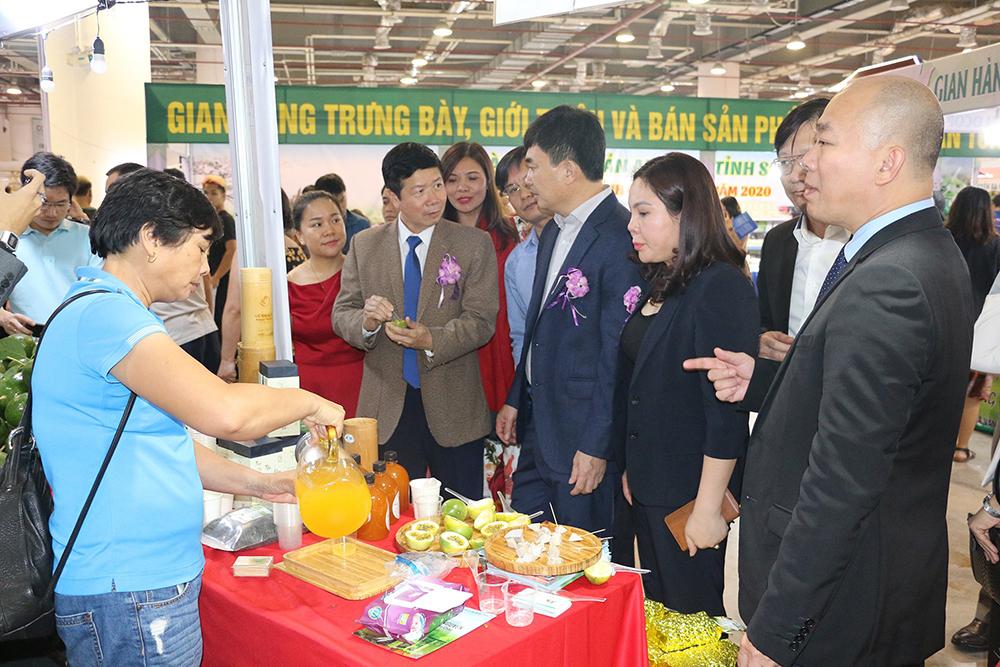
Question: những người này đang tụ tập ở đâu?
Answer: ở bên một chiếc bàn trưng bày sản phẩm